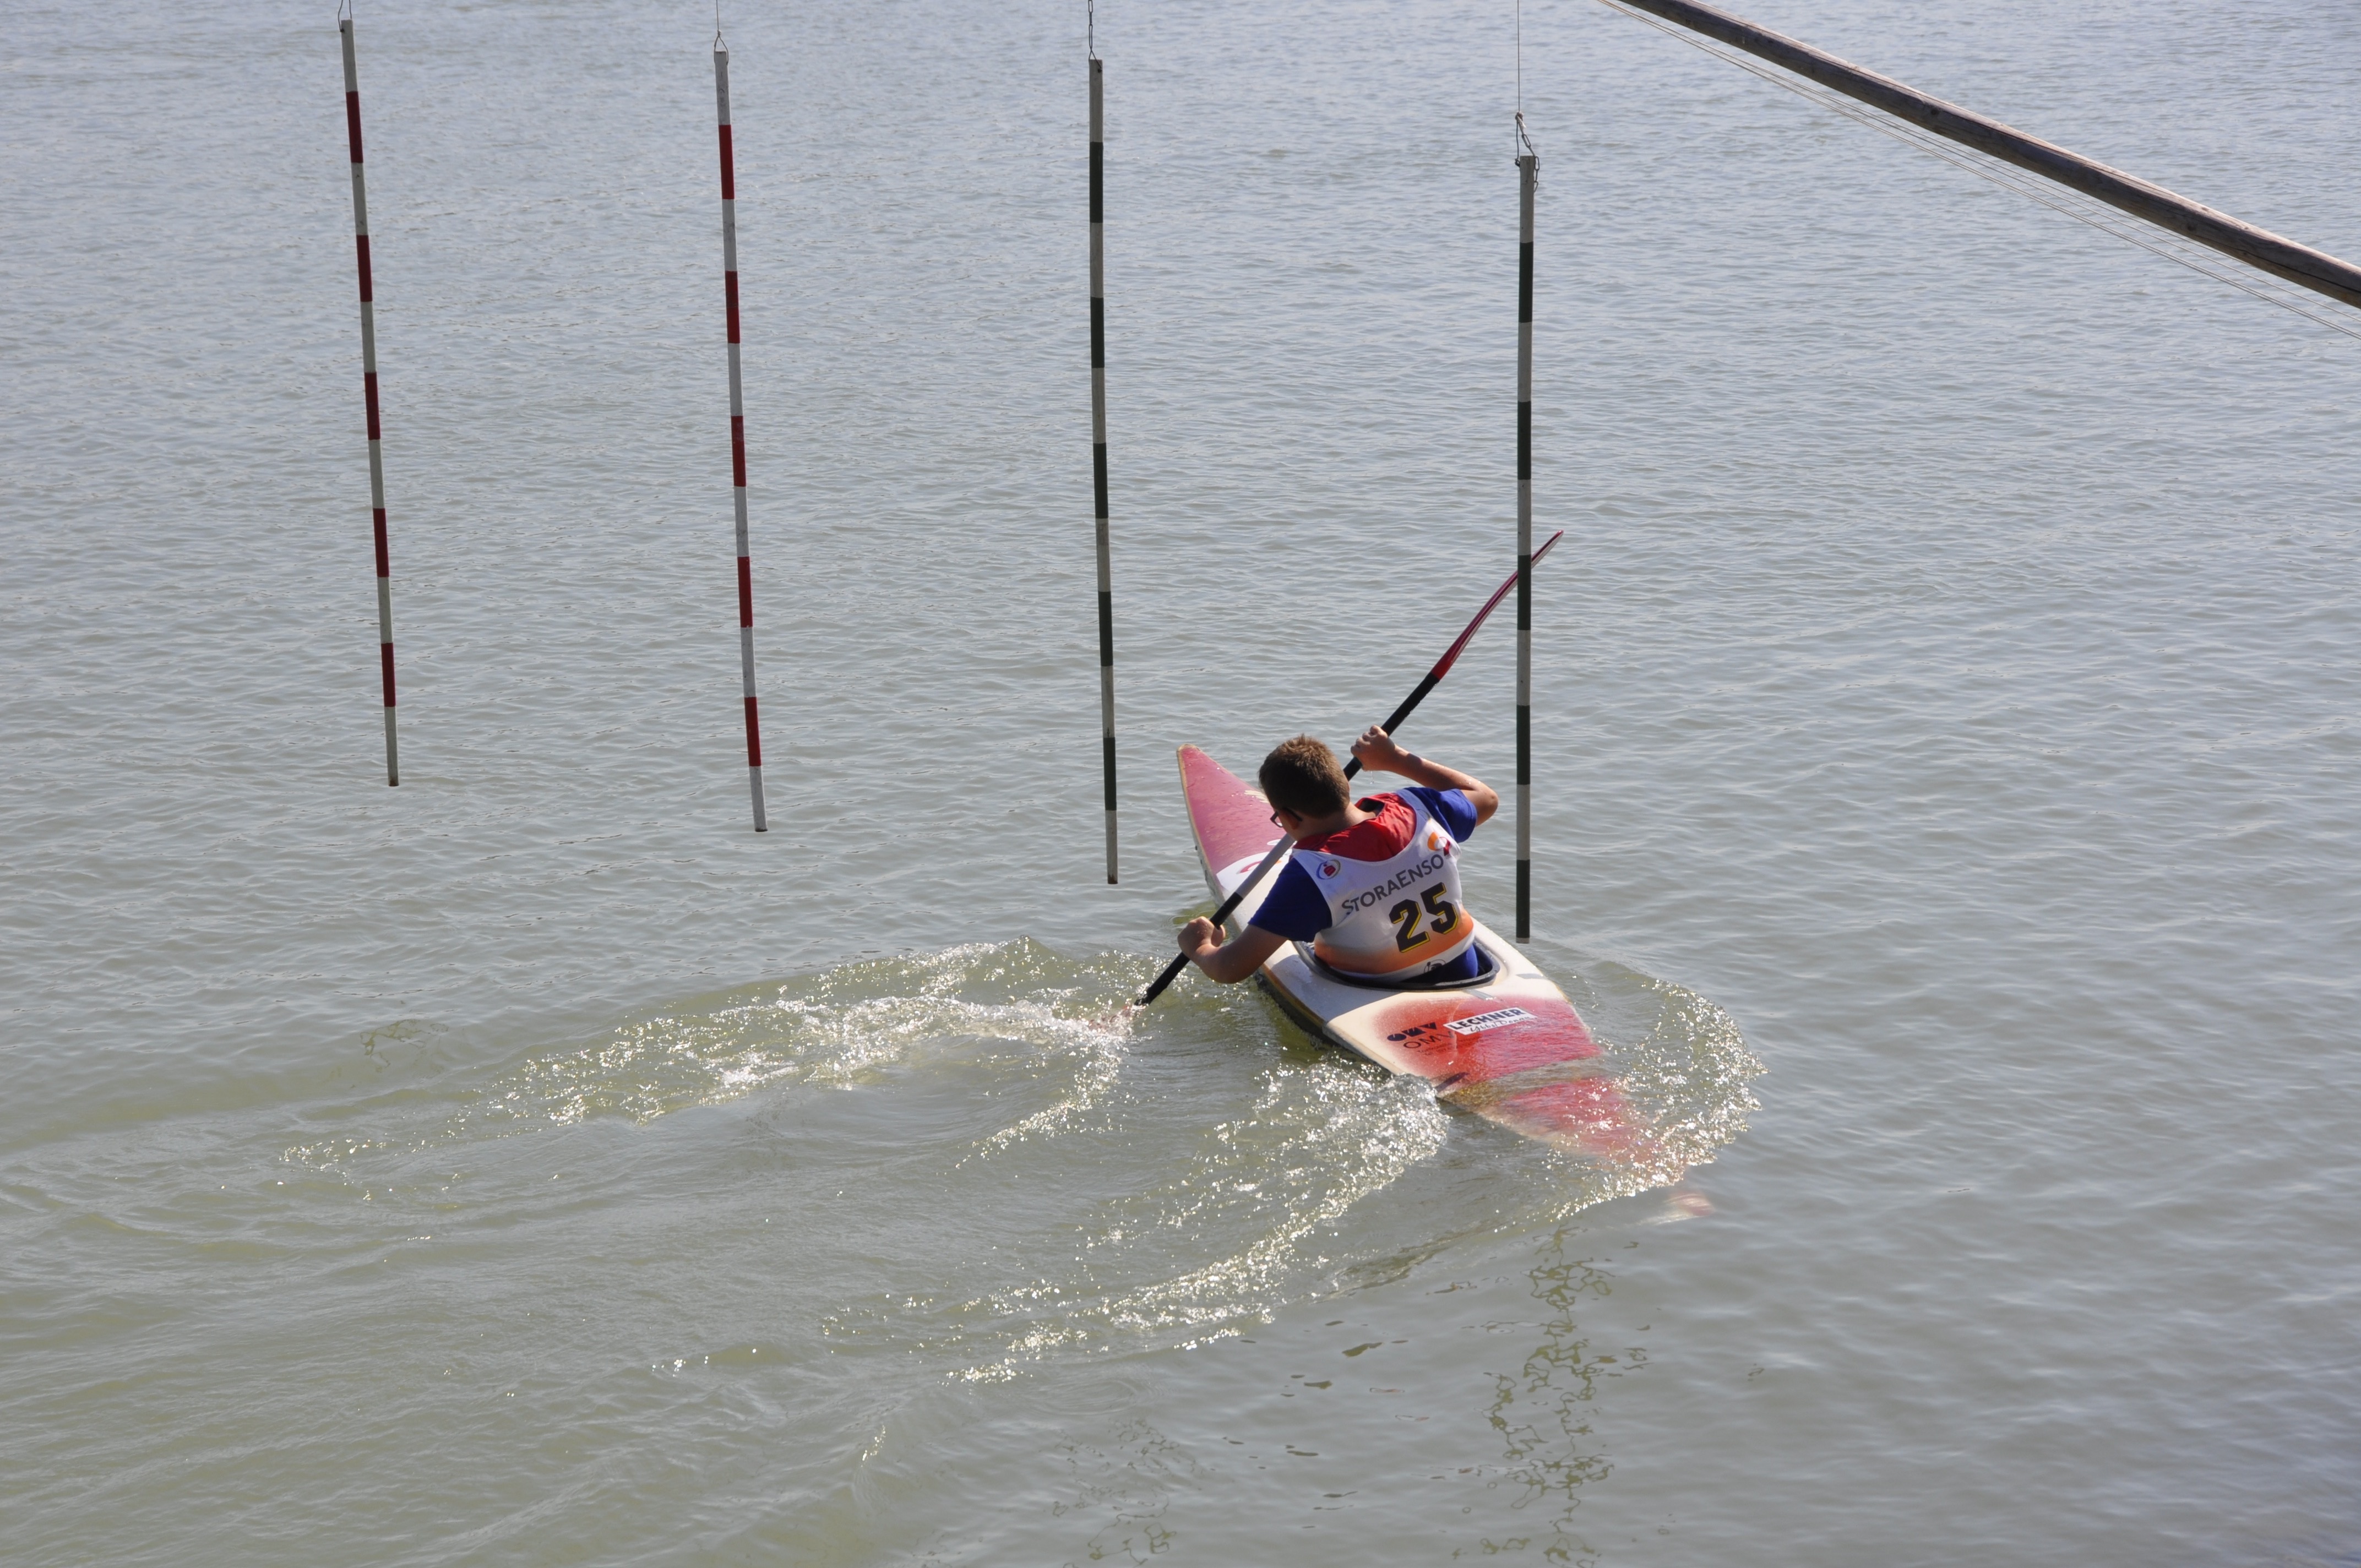
sea, water, sport, boat, wind, paddle, vehicle, sailing, leisure, kayak, toy, wakeboarding, race, paddle boat, sports, boating, windsurfing, kitesurfing, canoeing, water sports, water sport, paddler, waterskiing, slalom, kite sports, surface water sports, towed water sport, canoe sprint, canoe slalom, slalom skiing